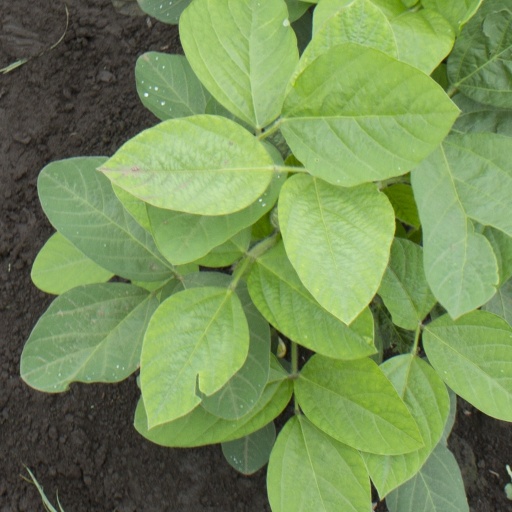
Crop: soybean